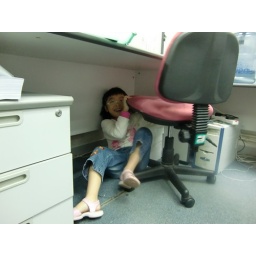
Betty playing under office table 3.4.2010